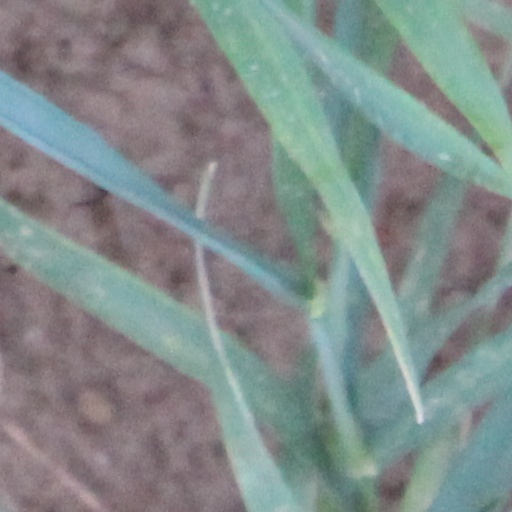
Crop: wheat